Thunder Horse PDQ

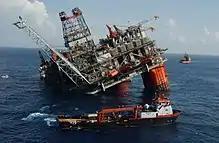
Thunder Horse listing after Hurricane Dennis.

"Thunder Horse" PDQ was evacuated with the approach of Hurricane Dennis in July 2005. After the hurricane passed, the platform fell into a 30 degree list and was in danger of foundering.